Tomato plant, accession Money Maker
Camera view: horizontal (90 deg, fisheye); turntable rotation: 120 degrees
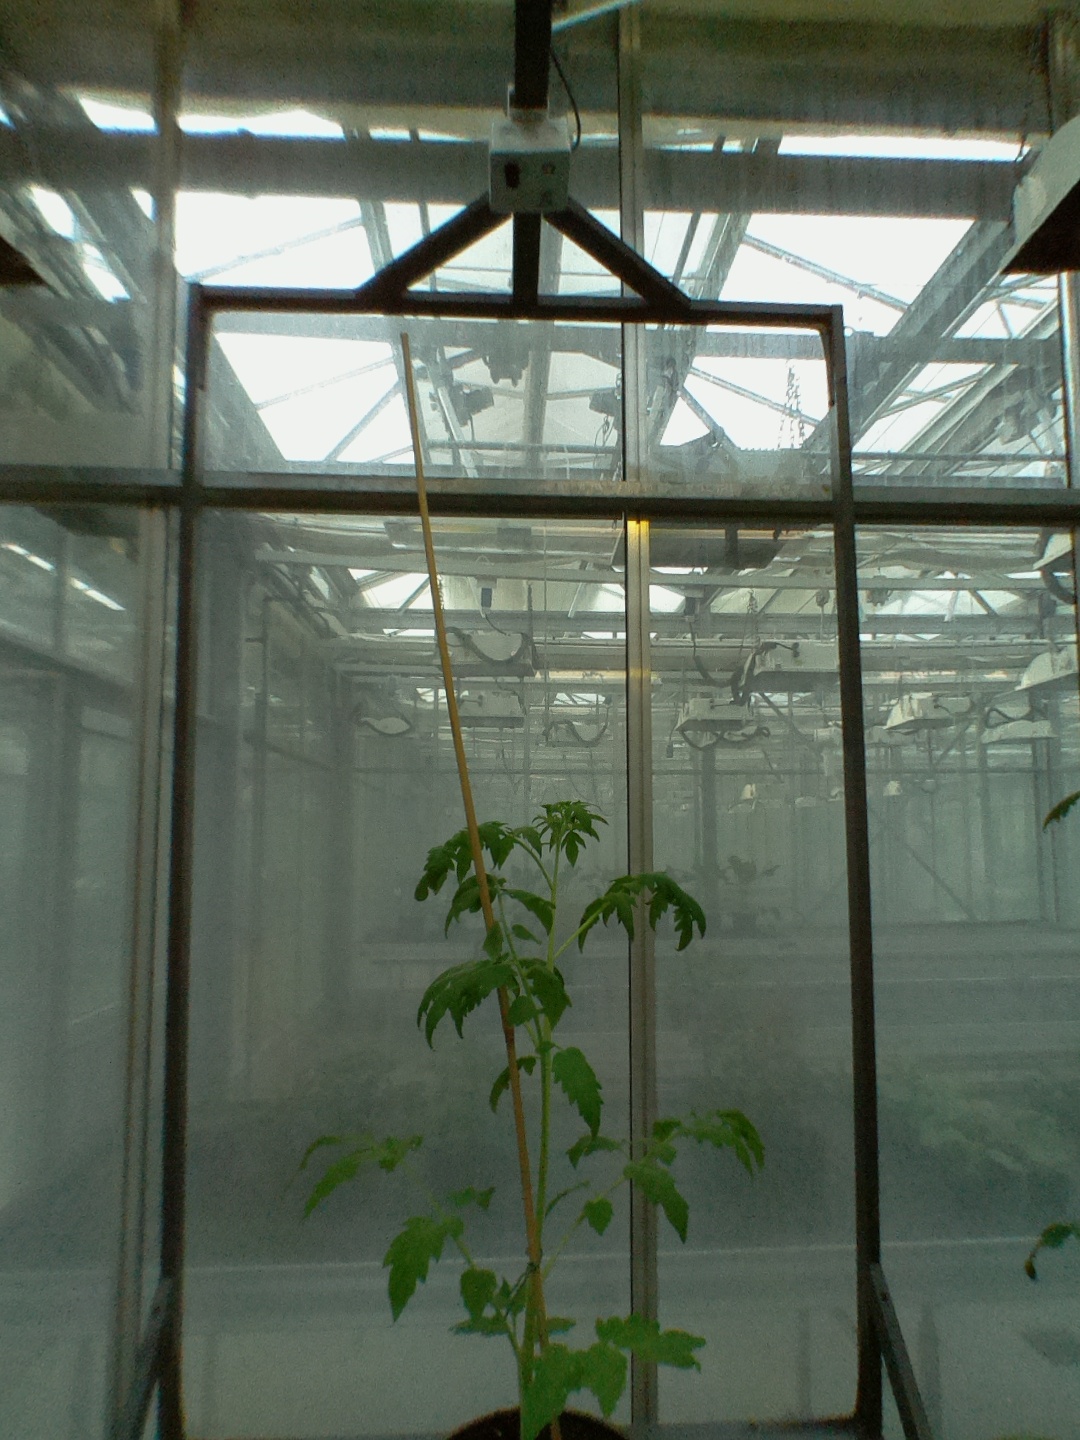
BBCH growth stage 14: 8 of true leaves visible